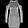
Label: Dress